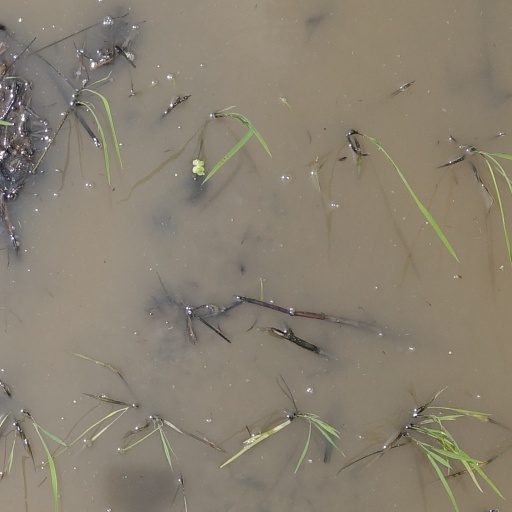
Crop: rice